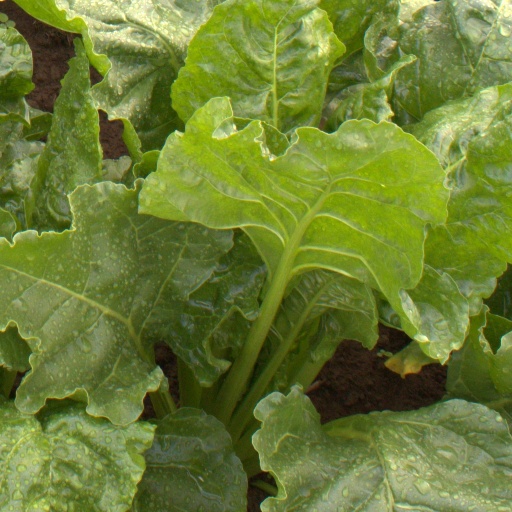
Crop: sugar beet